Spanish cuisine

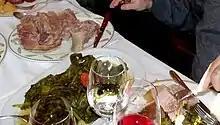
"Lacón con grelos", a traditional Galician dish made with cured pork shoulder ("lacón"), turnip greens ("grelos"), chorizo, and potatoes, typically served in winter.

The cuisine of Extremadura is simple at heart, with dishes based on those prepared by shepherds. It is very similar to the cuisine of Castilla. Extremaduran cuisine is abundant in pork; it is said that the region is one of the best for breeding pigs in Spain thanks to the acorns that grow in their fields. Iberian pig herds raised in the fields of Montánchez are characterized by dark skin and thin legs. This breed of pig is found exclusively in Southwestern Iberia, both in Spain and Portugal. Iberian pork products such as sausages are common and often added to stews ('), as well as ' (pork liver pâté seasoned with paprika, garlic and other spices).